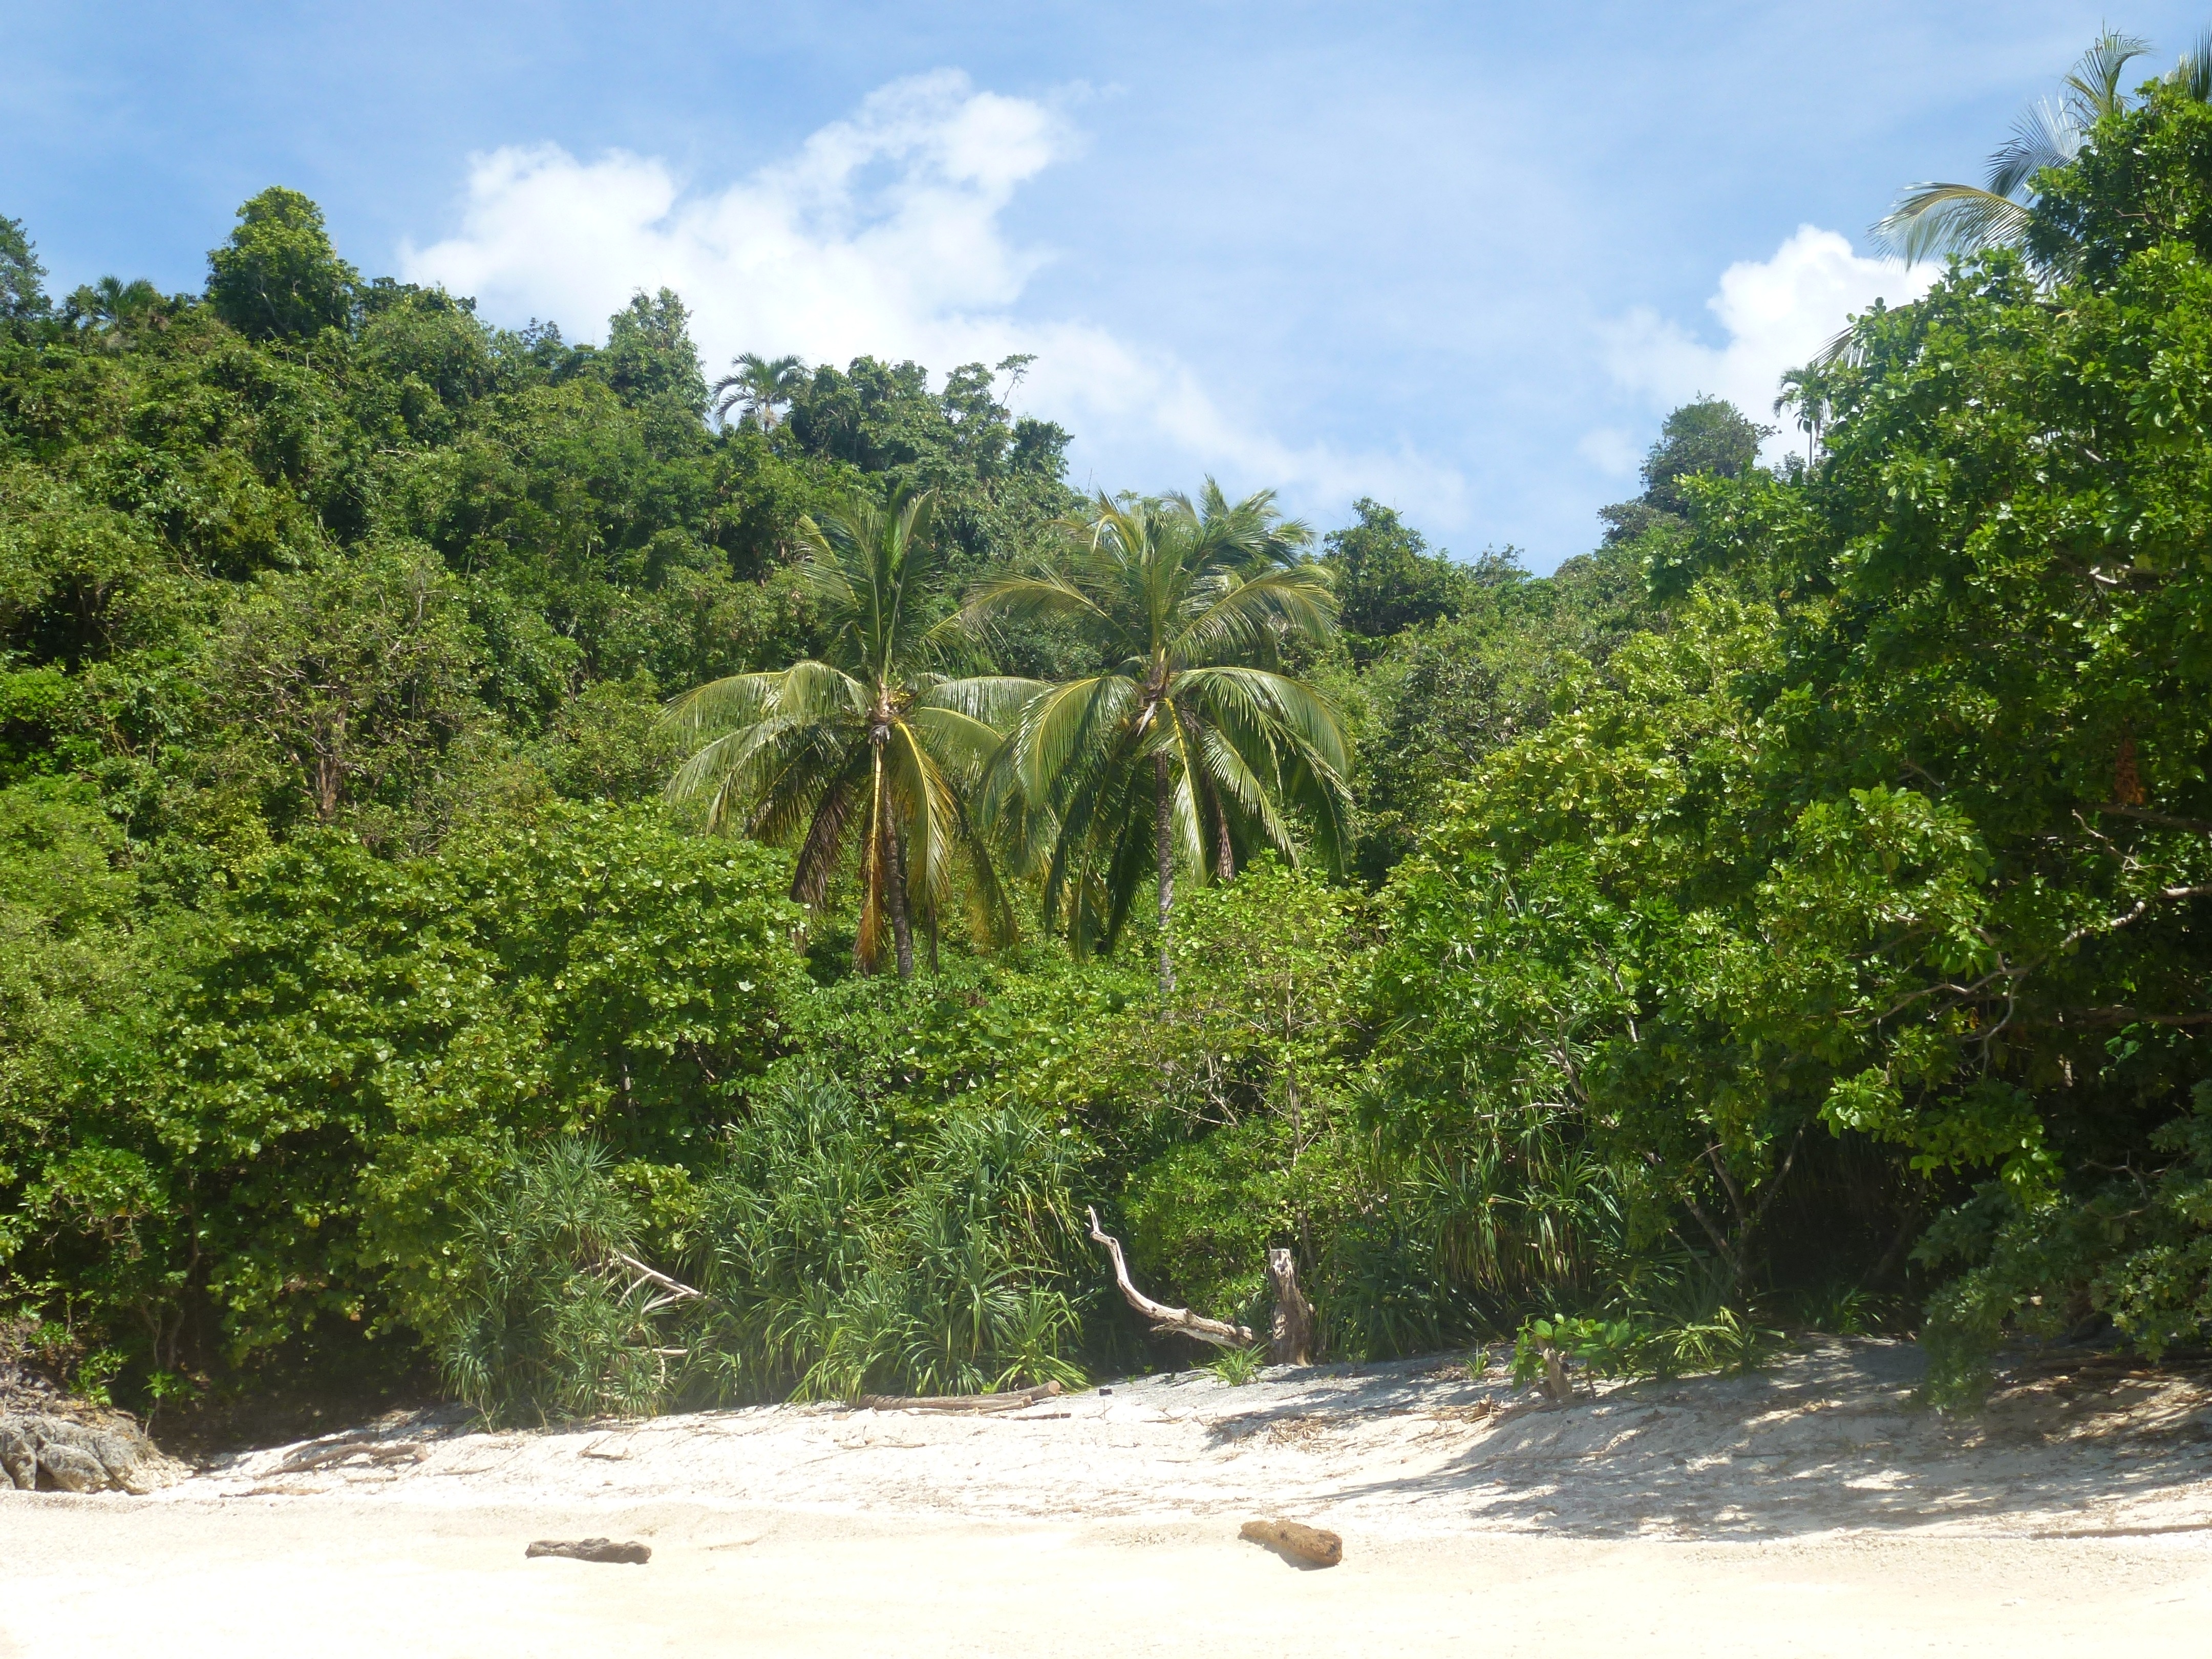
beach, sea, coast, tree, forest, river, jungle, island, vegetation, rainforest, habitat, palm trees, tropics, ecosystem, natural environment, arecales